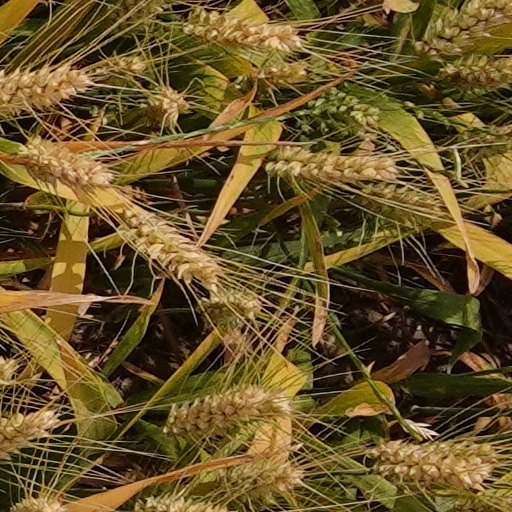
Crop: wheat